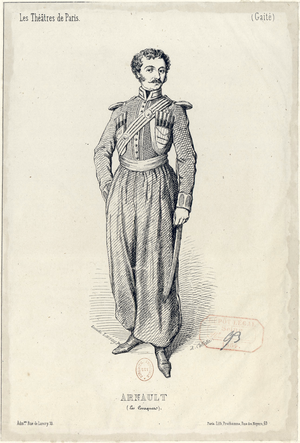
François-Alphonse Arnault, né le 14 juillet 1819 à Montreuil-Bellay, et mort en décembre 1860 à Saint-Pétersbourg, est un acteur et dramaturge français.